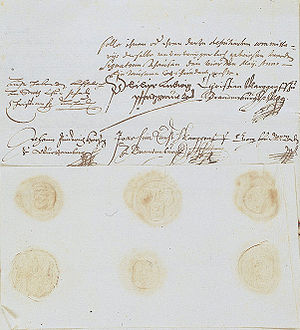
Den protestantiske union
Stiftelsesdokumentet for Den protestantiske union
Den protestantiske union var et forbund mellem protestantiske fyrster og byer i det tysk-romerske rige 1608-1621 med det formål at beskytte protestanternes religionsfrihed mod den katolske modreformation.